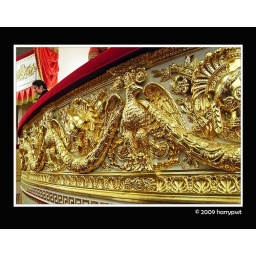
amazing wall in state theater in st,petersburg, russia ...